Neckar

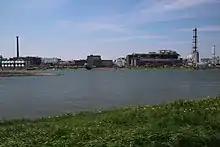
Neckar mouth today

For a long time it flowed on the high plains of the different Gäu Plateaus created through the hard chalks of the Muschelkalk. At Horb the river was redirected to the northeast due to the rift structure of the so-called "Swabian Lineament", which lies roughly parallel to the escarpment of the Swabian Jura. Following that the Neckar cut into the Muschelkalk plateau between Rottweil and Rottenburg as well as the younger Keuper and Jura layers in the northeast, and created narrow water gaps in the area of the morphologically hard chalks and sandstones.